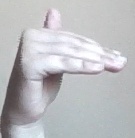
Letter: khaa